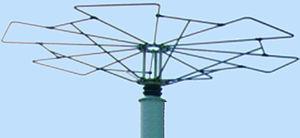
Boite d'accord de l'antenne marguerite à capacité terminale constituée par un plan horizontal de 4 m de diamètre pour travailler dans la bande 200 kHz à 700 kHz
L’antenne marguerite ressemble à une fleur de marguerite d'où ce nom. Elle est constituée d'une capacité accordable en forme de marguerite et d'un pylône d'une grande longueur aléatoire généralement choisi pour la commodité.